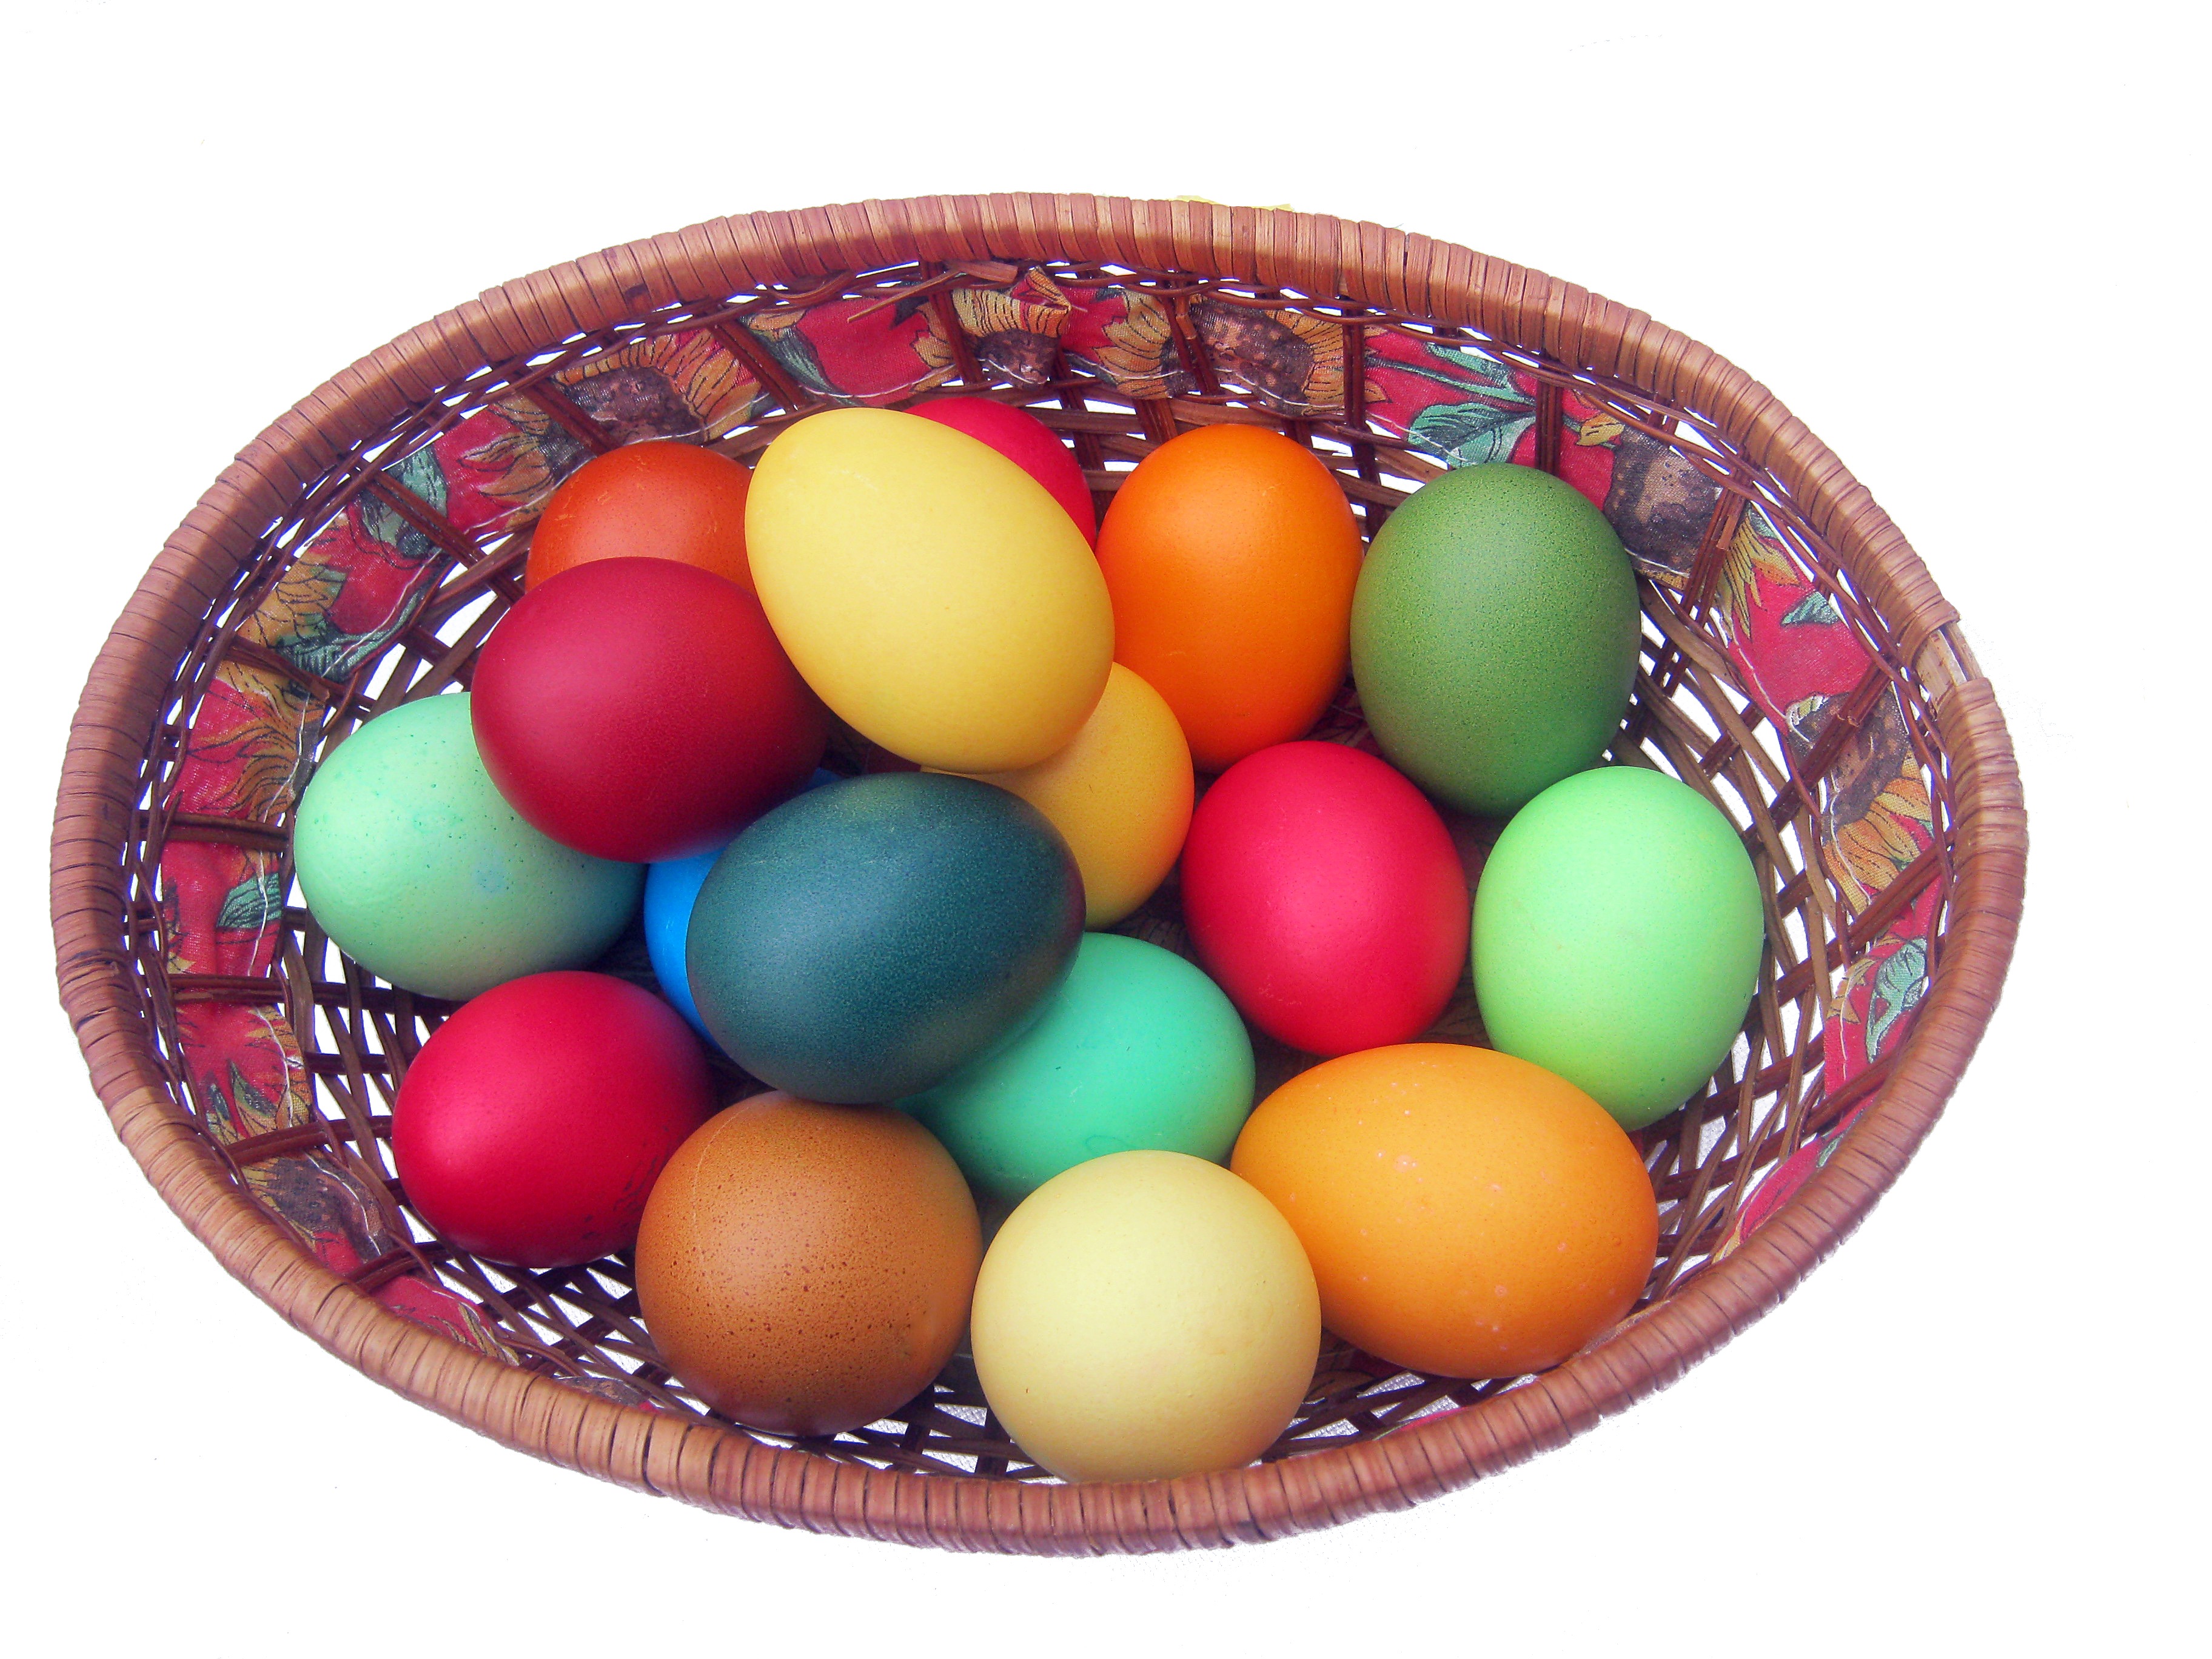
isolated, food, color, colorful, basket, egg, easter, custom, easter eggs, easter egg, osterkorb